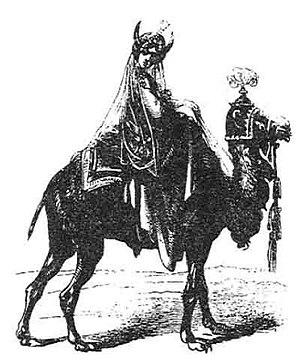
Gremory ou Gemory est un démon issu des croyances de la goétie, science occulte de l'invocation d'entités démoniaques.